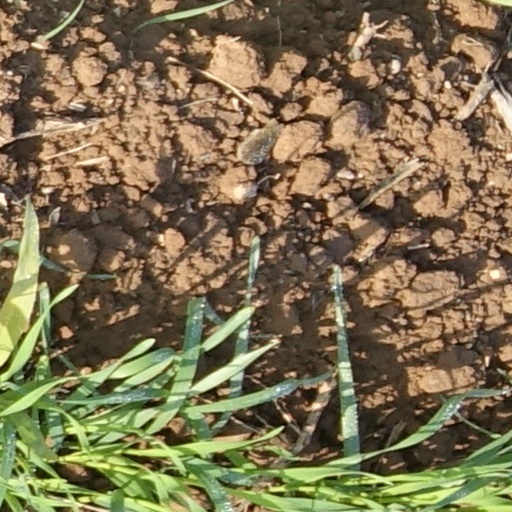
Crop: wheat